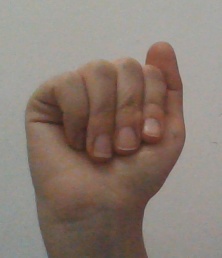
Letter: saad